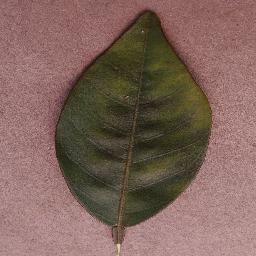
Label: Orange___Haunglongbing_(Citrus_greening)